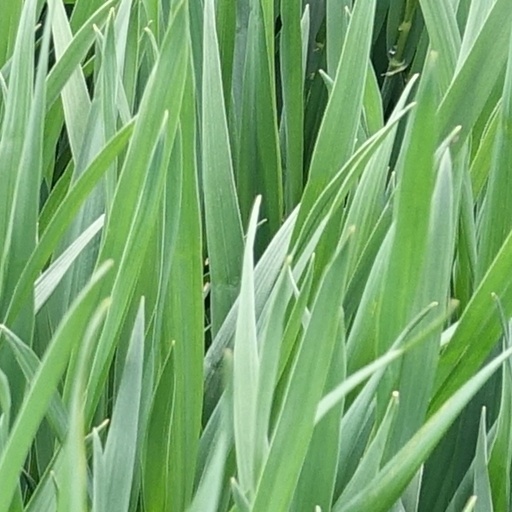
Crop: wheat